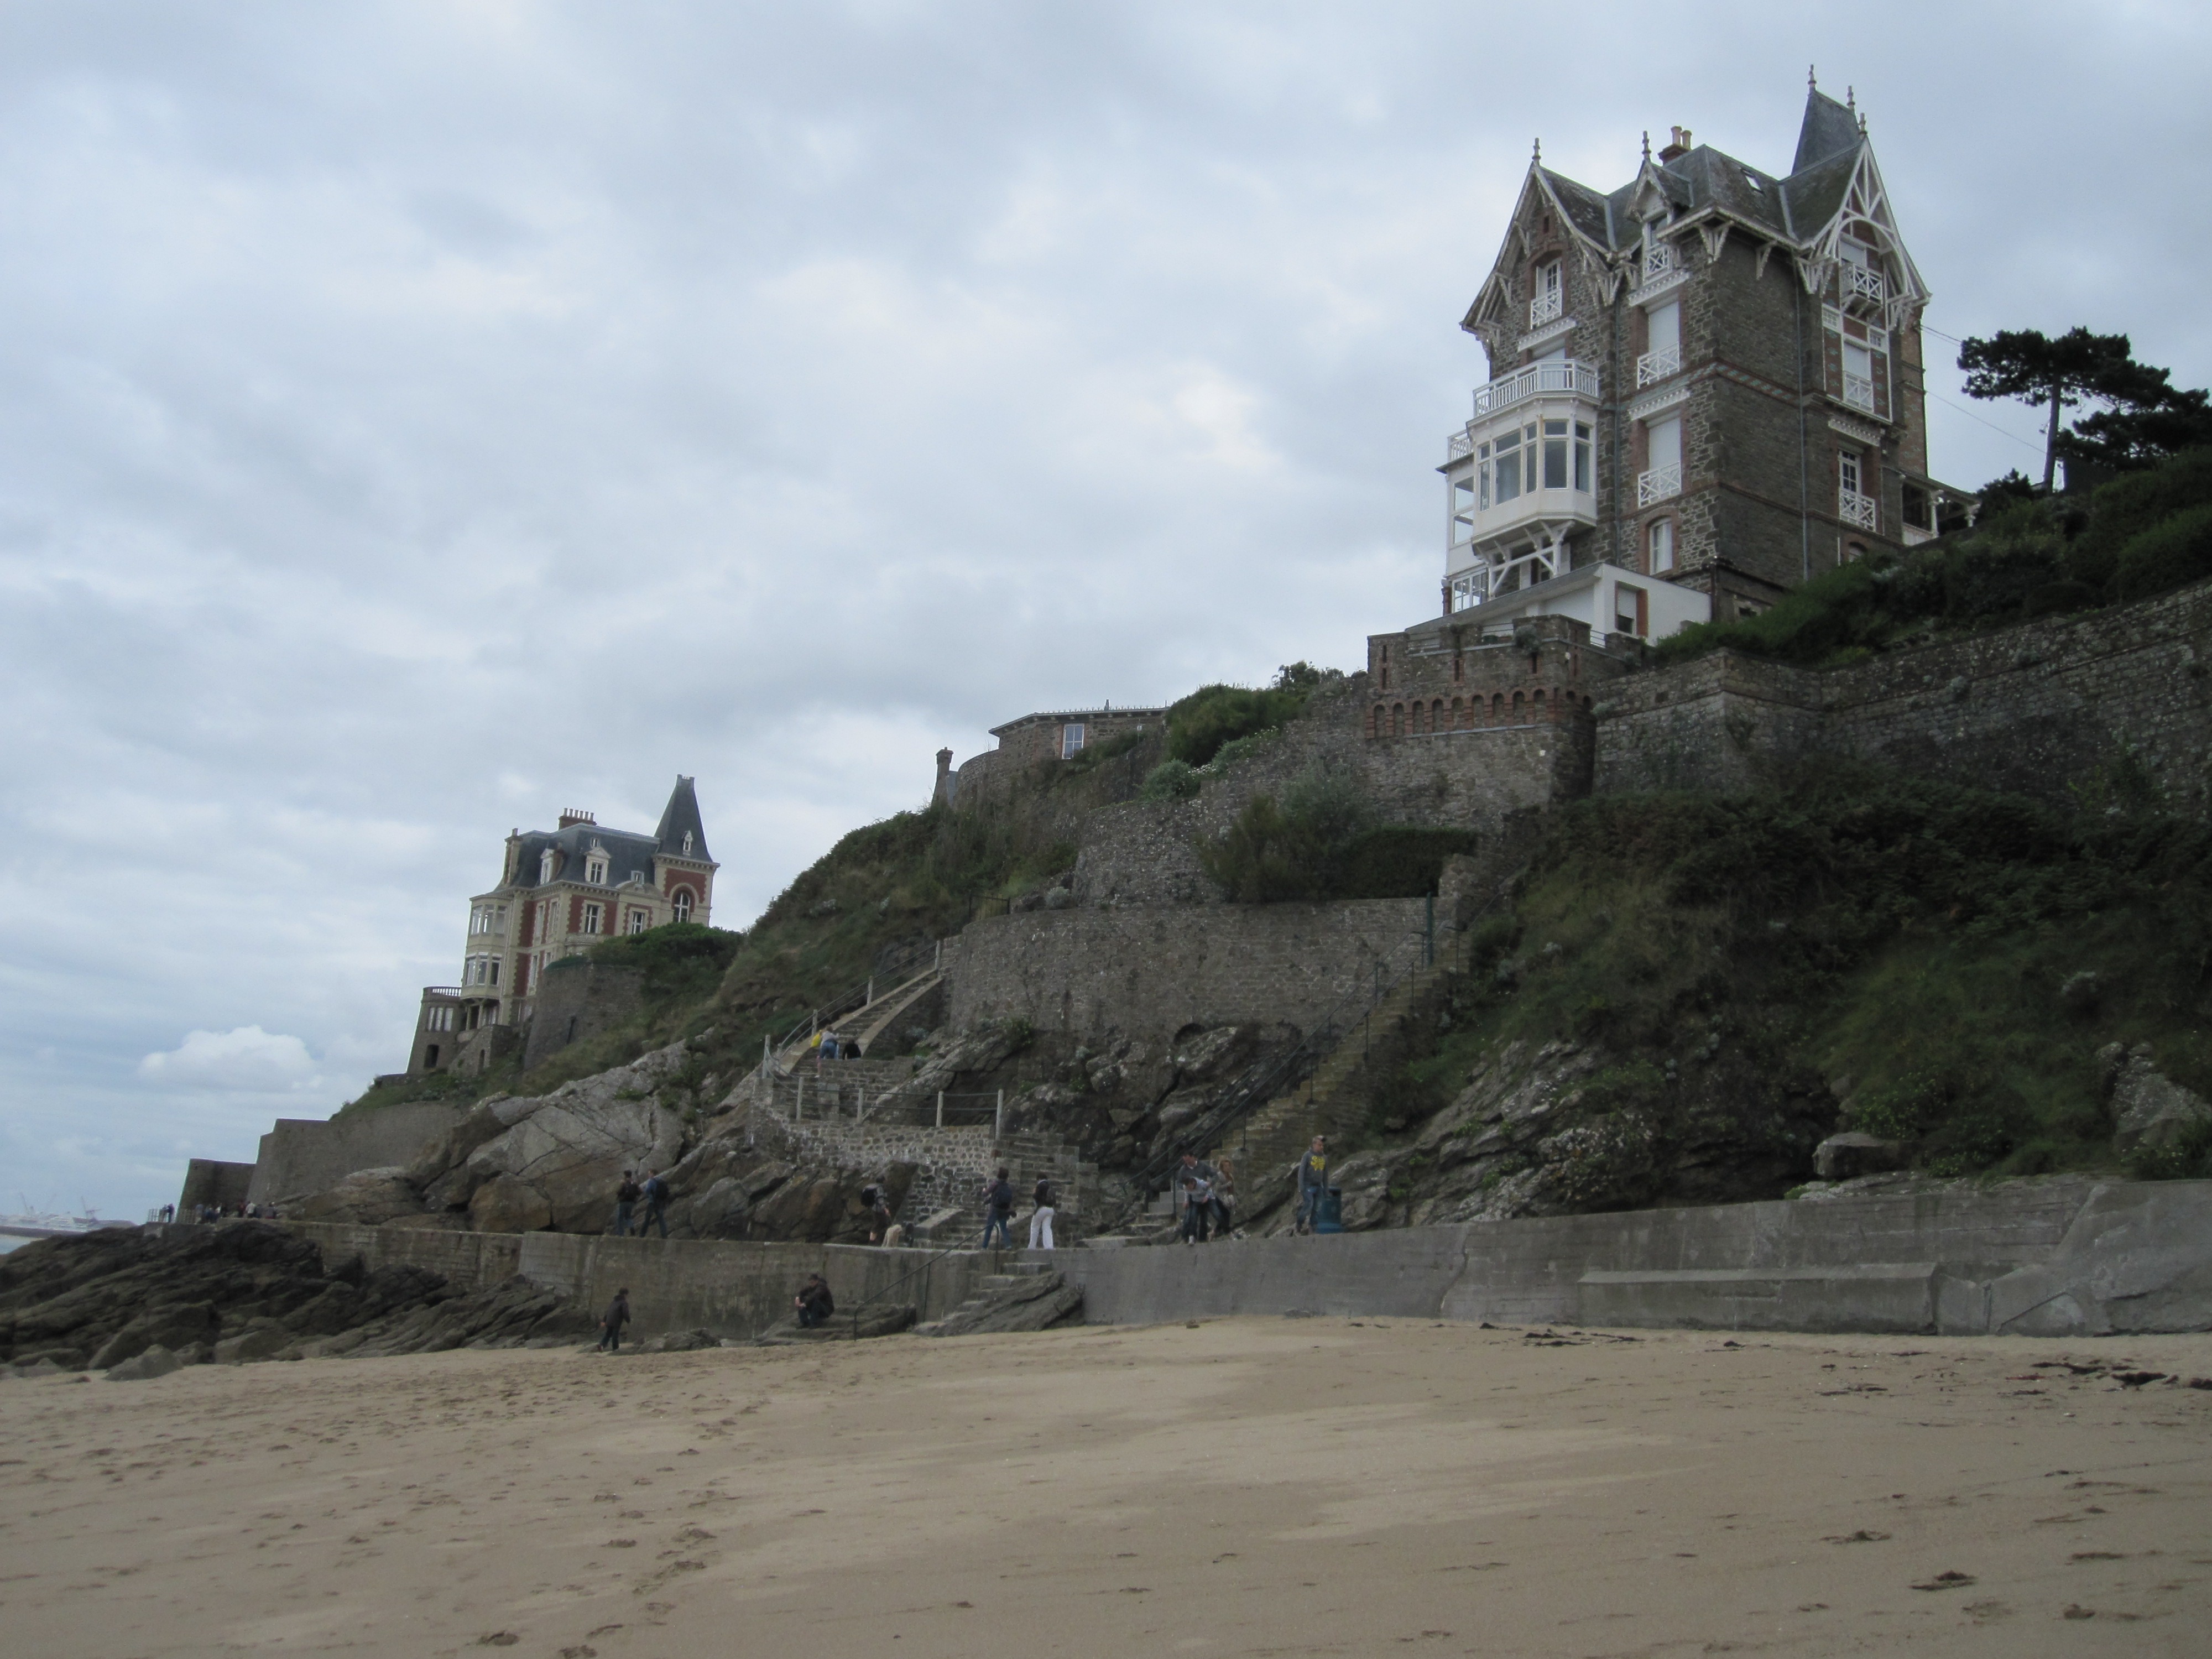
beach, sea, coast, building, cliff, france, tower, castle, landmark, fortification, terrain, ruins, normandy, rocky coast, honfleur, archaeological site, historic site, ancient history